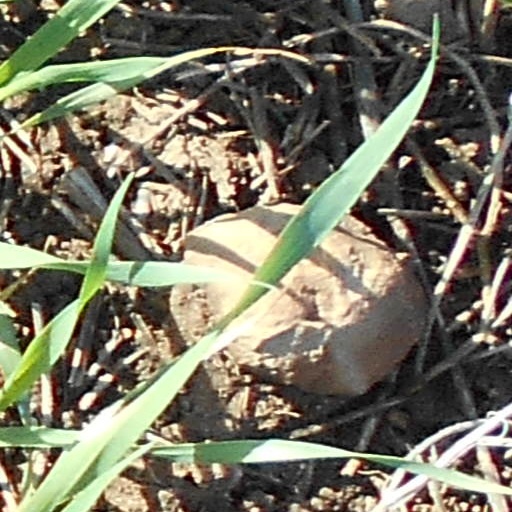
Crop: wheat